Royal Menagerie of Versailles

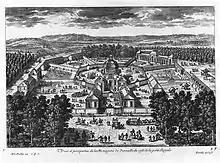
View and perspective of the Menagerie of Versailles from the Porte Royale, engraving by Adam Pérelle after Nicolas de Poilly (17th century).

It is centred around an octagonal building covered by a slate dome. This building is surrounded by an octagonal courtyard opening onto seven courtyards separated by gates and walls for birds and exotic animals. A balcony surrounds the first floor of the building, providing a view of the various fan-shaped enclosures. At the front of the building is a courtyard of honor. Regarding the general layout of the menagerie and animal courtyards, Louis Le Vau was inspired by the aviary of the Roman patrician Priscus at Casinum, which he probably knew from an engraving by Pirro Ligorio. This gave rise to the idea of a castle opening onto a pavilion whose shape was reproduced by the surrounding enclosures.